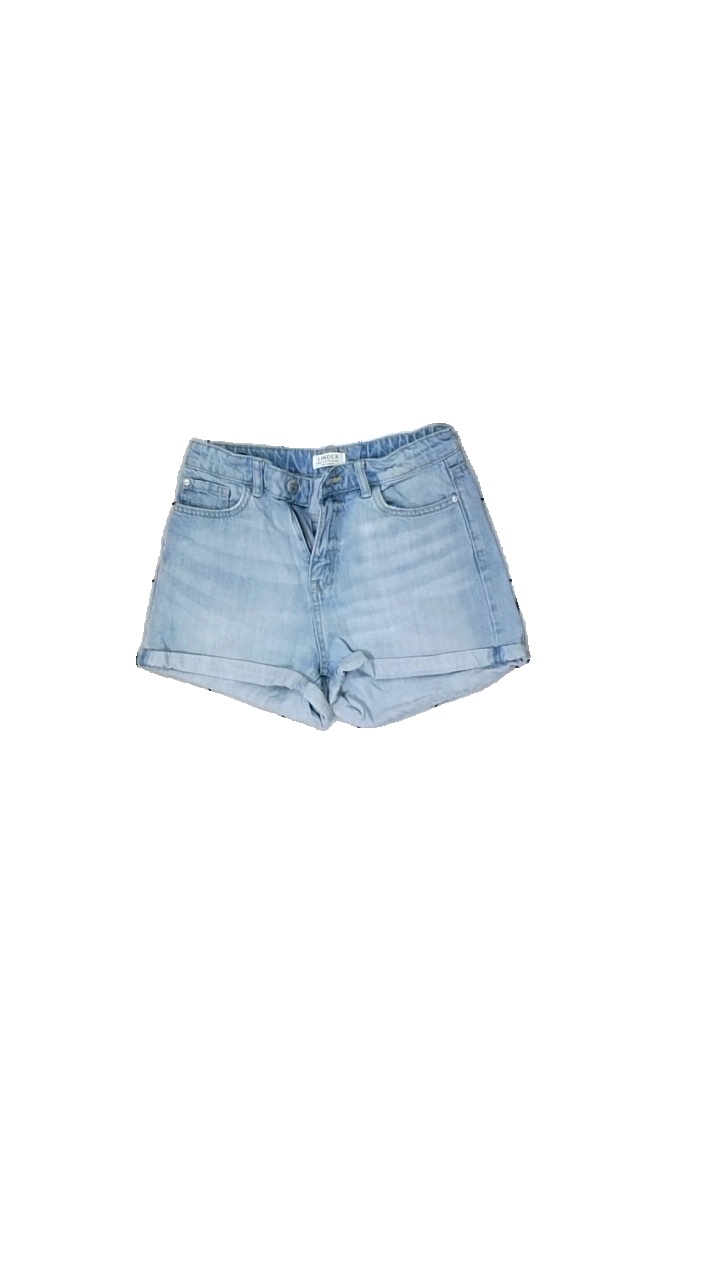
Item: Shorts (Children)
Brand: Lindex
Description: Short denim shorts for children
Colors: Blue
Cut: Regular
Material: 70% Cotton 30% Viscose
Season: All
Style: Denim
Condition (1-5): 5
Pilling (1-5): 5
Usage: Reuse
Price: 50-100